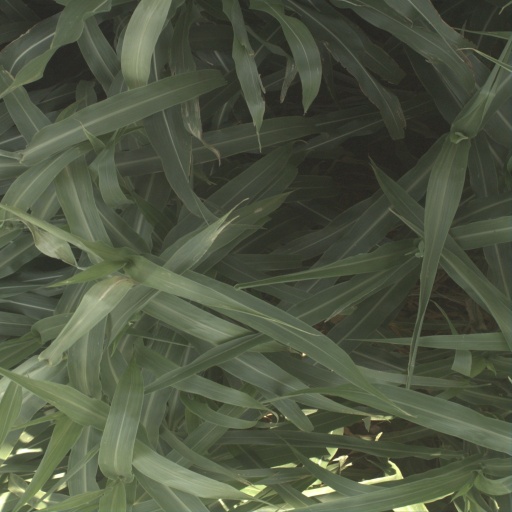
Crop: sorghum